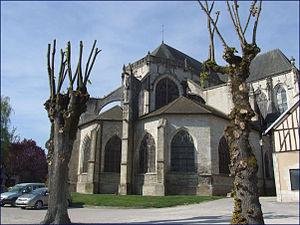
L'église Saint-Étienne est une église située sur la commune de Bar-sur-Seine, dans le département de l'Aube, en France.